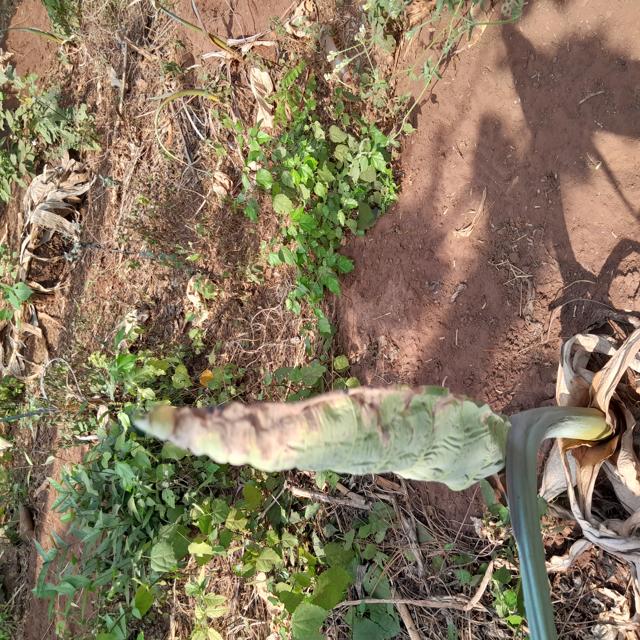
Label: Early_Blight